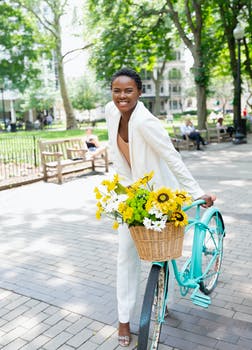
Label: No Watermark